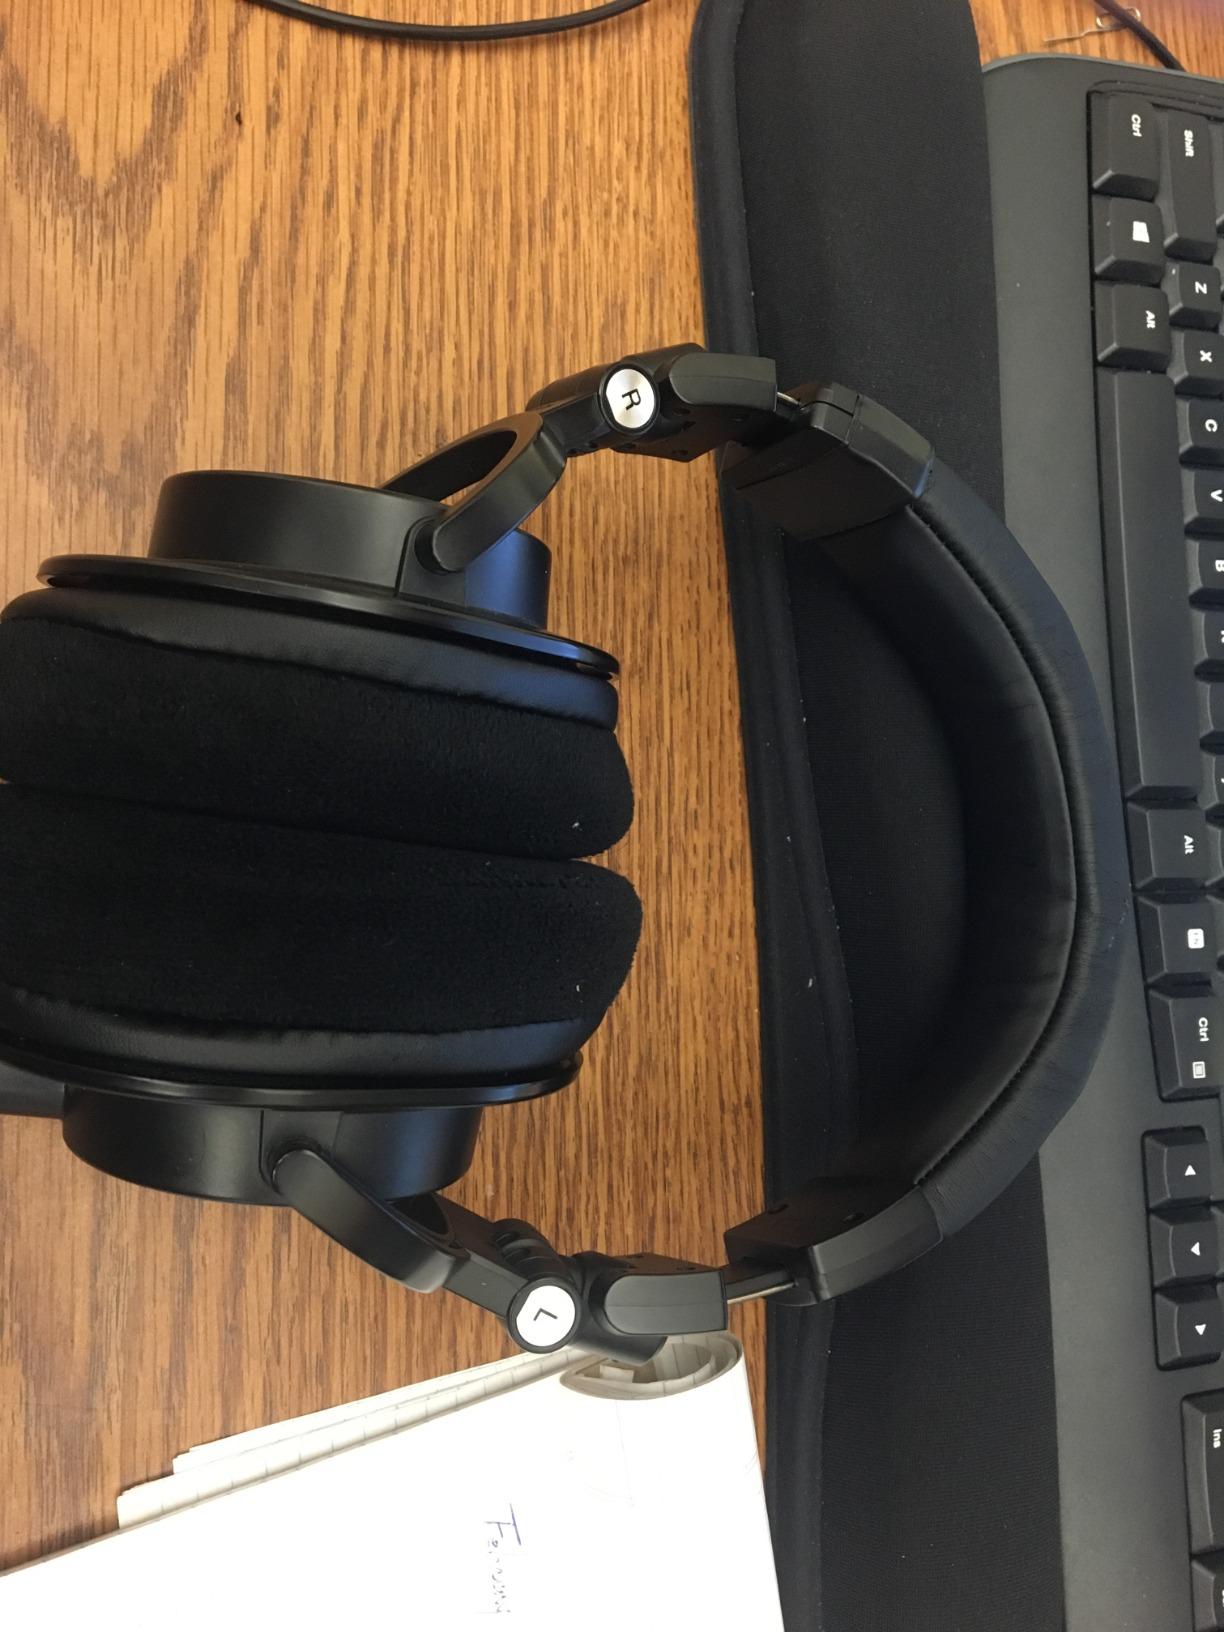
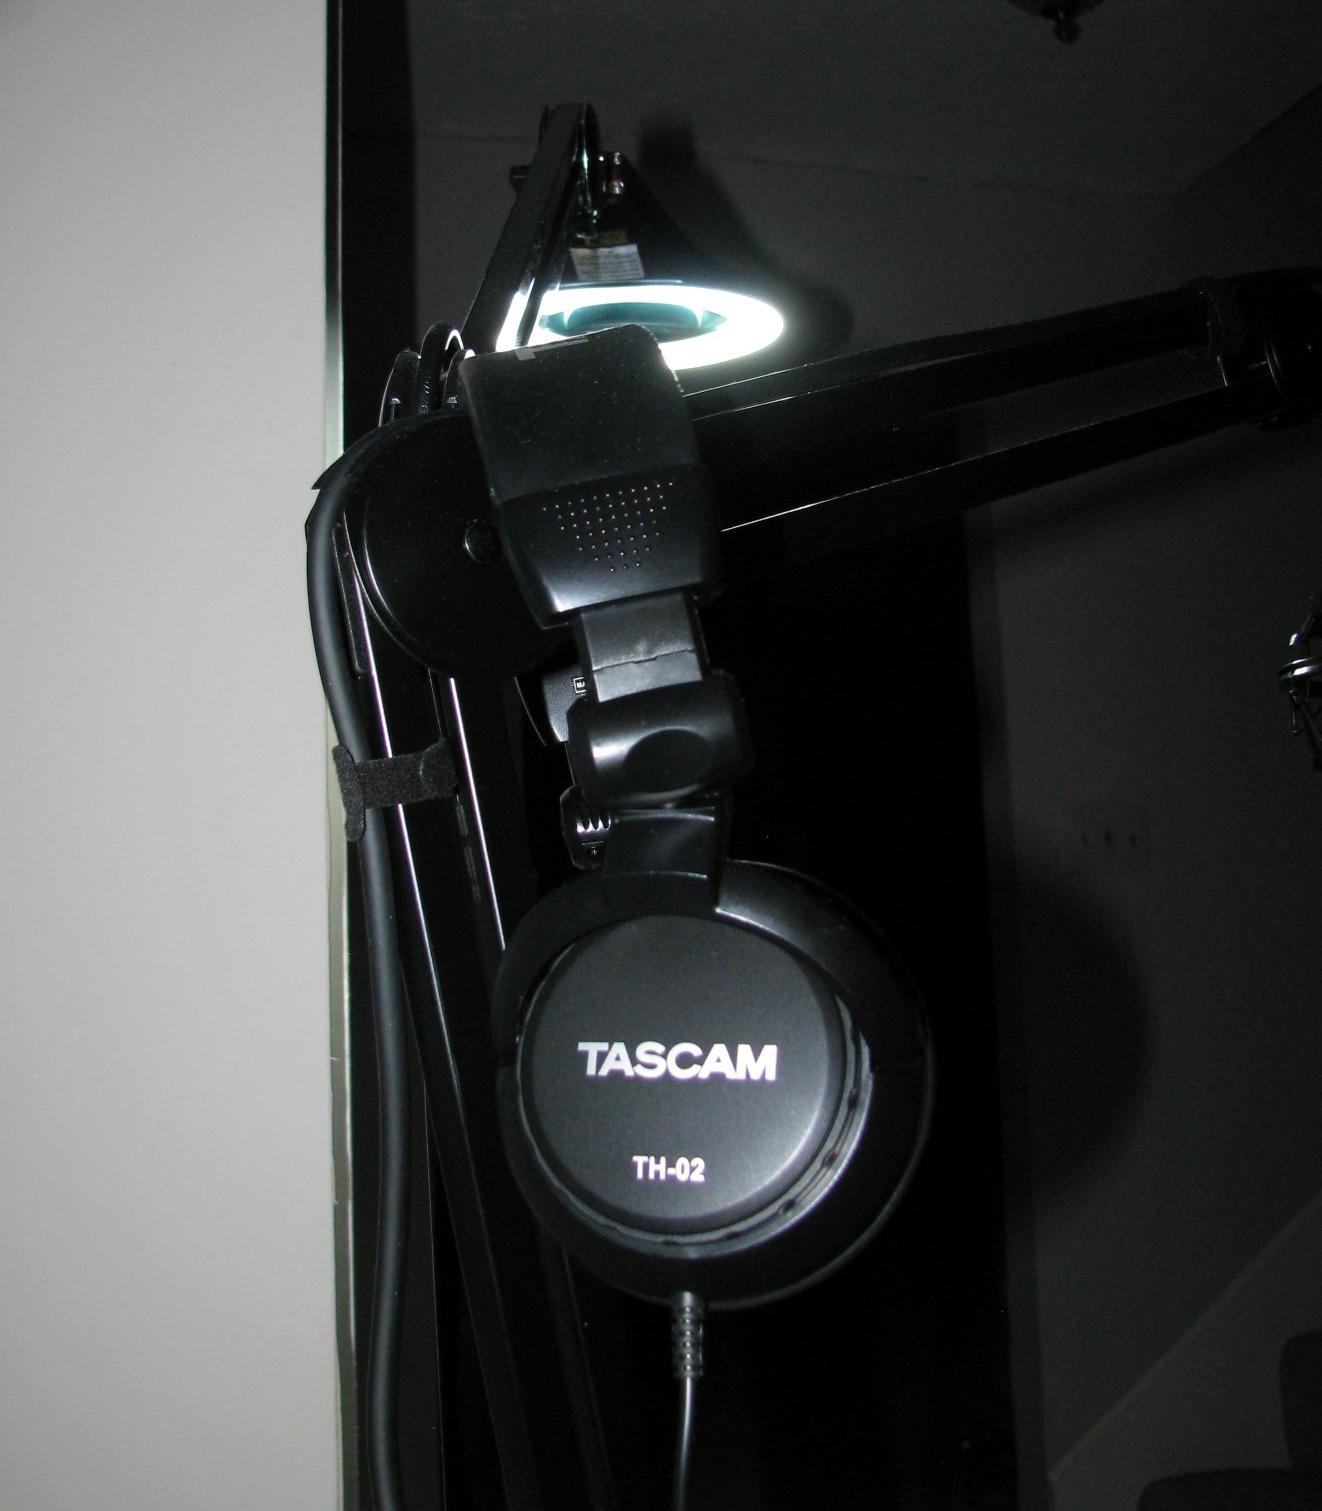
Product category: headphones
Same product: no